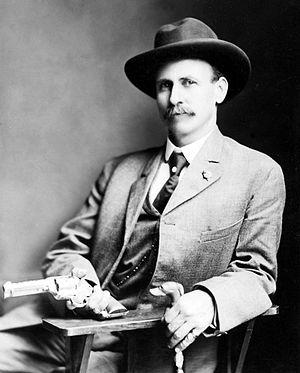
Charles Angelo Siringo, était un avocat et écrivain américain, né dans le comté de Matagorda au Texas. Il travailla comme cow-boy dans un ranch dès l'âge de 15 ans. Il fut engagé ensuite par l'Agence Pinkerton puis comme policier des New Mexico Rangers.